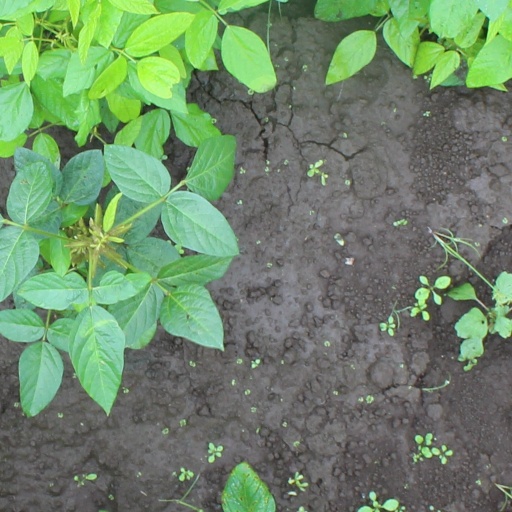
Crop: soybean